Mevlüde Öztürk

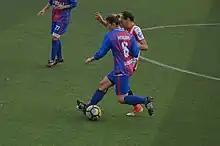
Mevlüde Öztürk playing for Fatih Vatan Spor in the away match against Ataşehir Belediyespor in the 2017–18 season.

Mevlüde Öztürk obtained her license on May 10, 2006. She played two seasons in the Second League club Kartalspor in her hometown Kartal, Istanbul. After one season with Sakarya Yenikent Güneşspor, she transferred to Lüleburgaz 39 Spor. Between 2009 and 2012, she played four seasons for the Lüleburgaz-based club, which advanced to the Turkish First League after her first season. Öztürk capped 55 times and scored 38 goals during this time. In the second half of the 2012–13, she moved to Trabzon İdmanocağı. In the 2013–14 season, she signed with Ataşehir Belediyespor. After playing two seasons with Ataşehir Belediyespor, she took a break for one year. In the beginning of the 2016–17 season, she transferred to the Second-League team Fatih Vatan Spor, which was promoted to the First league at the end of the season. She last played in the first half of the 2017-19 Women's First Leafue season. She scored a total of 50 goals in her club career's 114 matches.